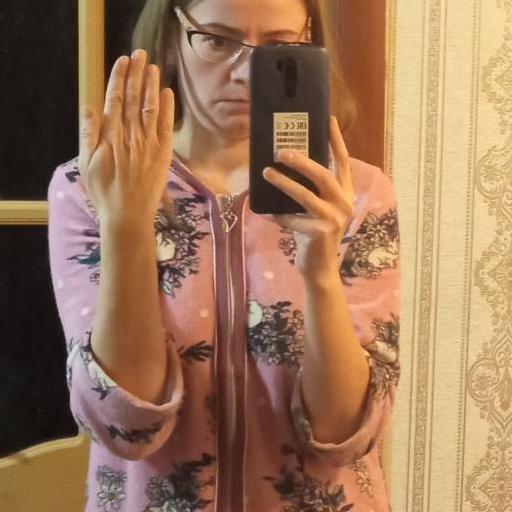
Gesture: no_gesture